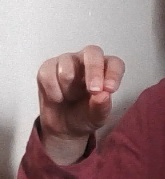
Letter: gaaf